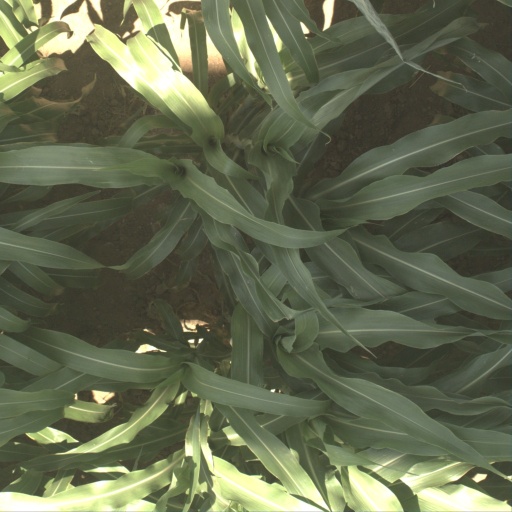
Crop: sorghum